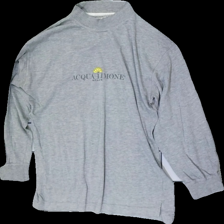
View: front
Type: Sweater
Category: Unisex
Brand: Not in the list
Brand text on label: Acqua Limone
Colors: Grey, Yellow
Material: 100% cotton
Pattern: Logo print
Cut: Regular, C-collar
Size: M
Season: All
Stains: Minor
Price range: 50-100
Recommended usage: Export